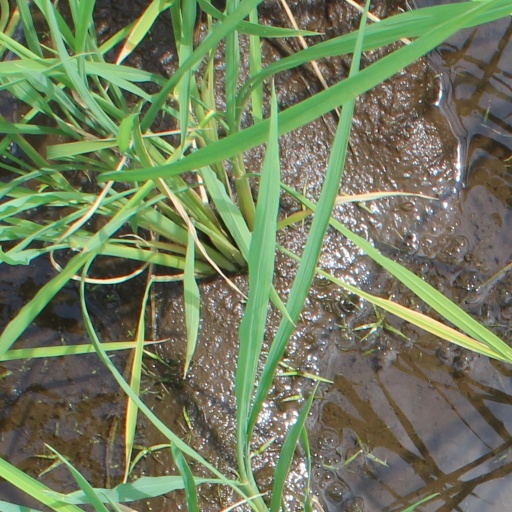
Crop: rice